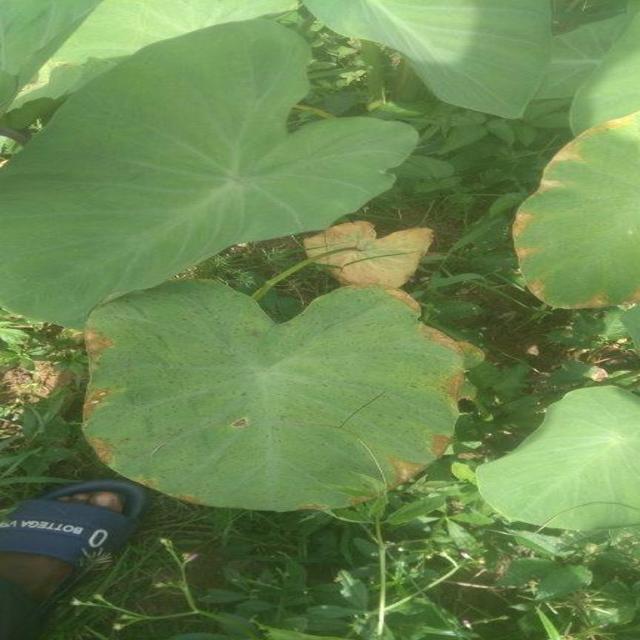
Label: Early_Blight